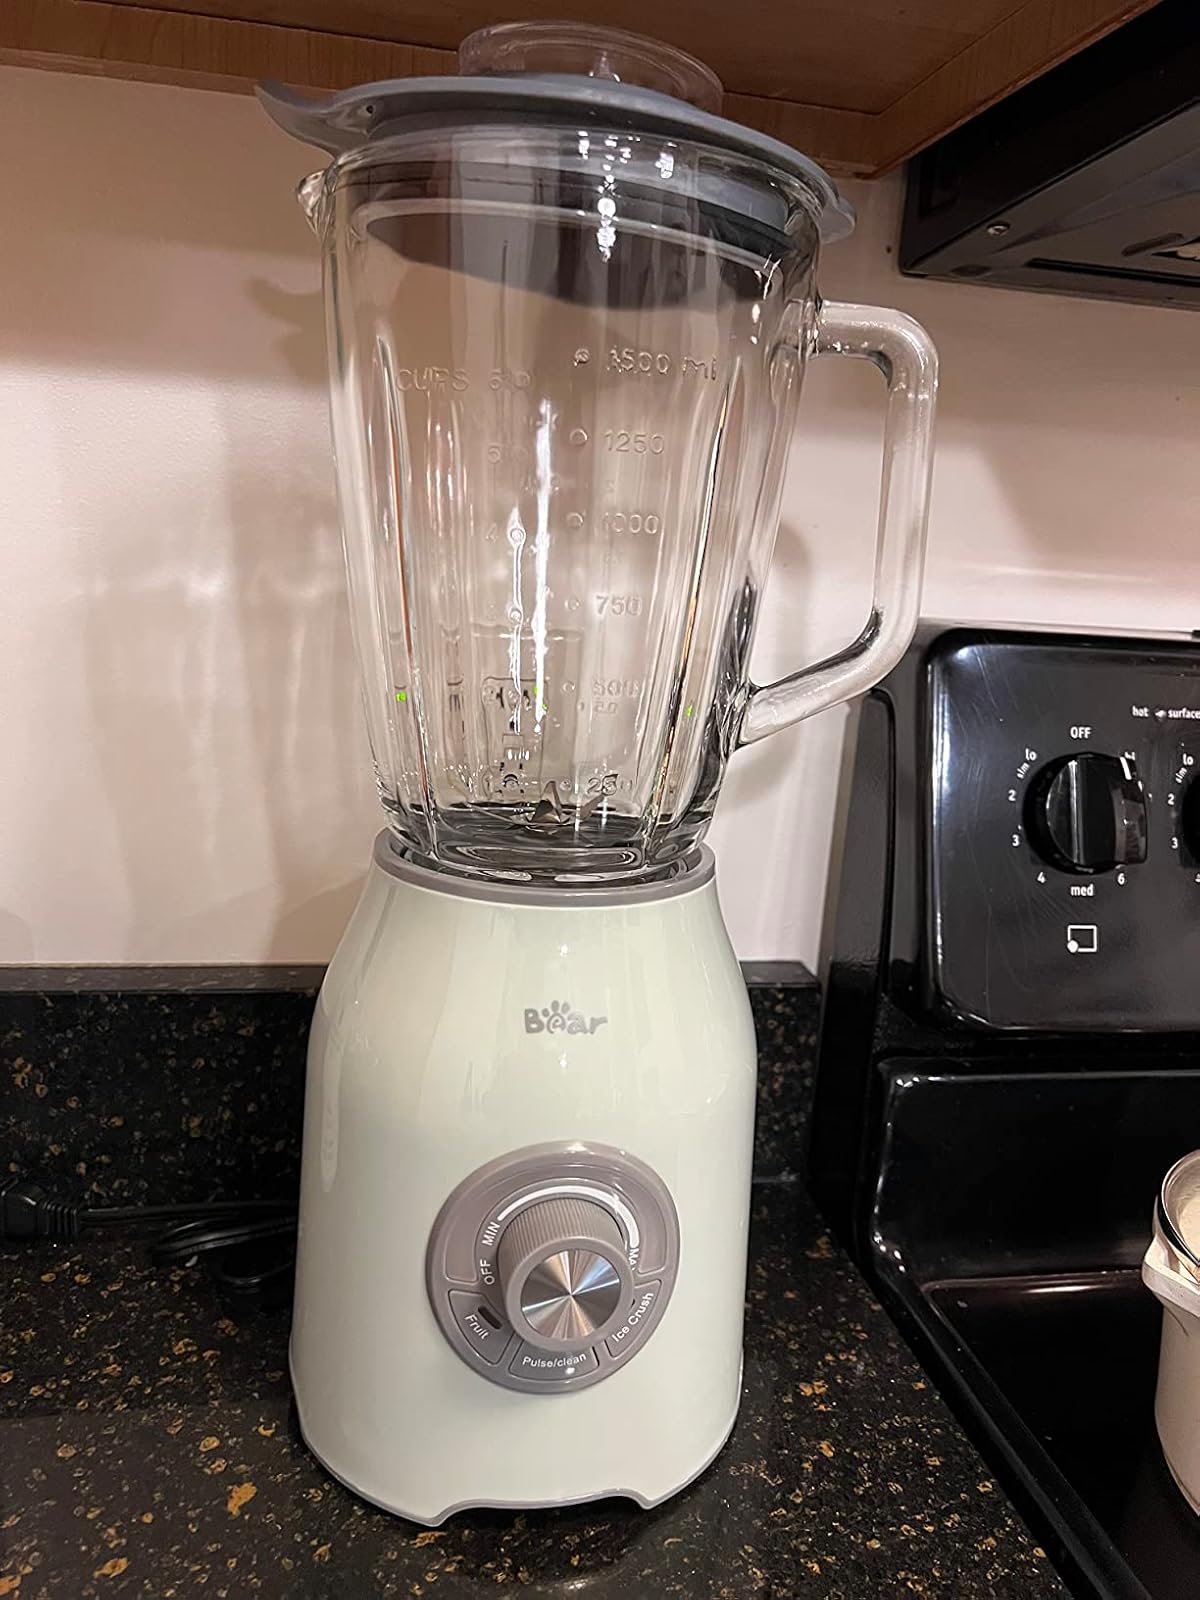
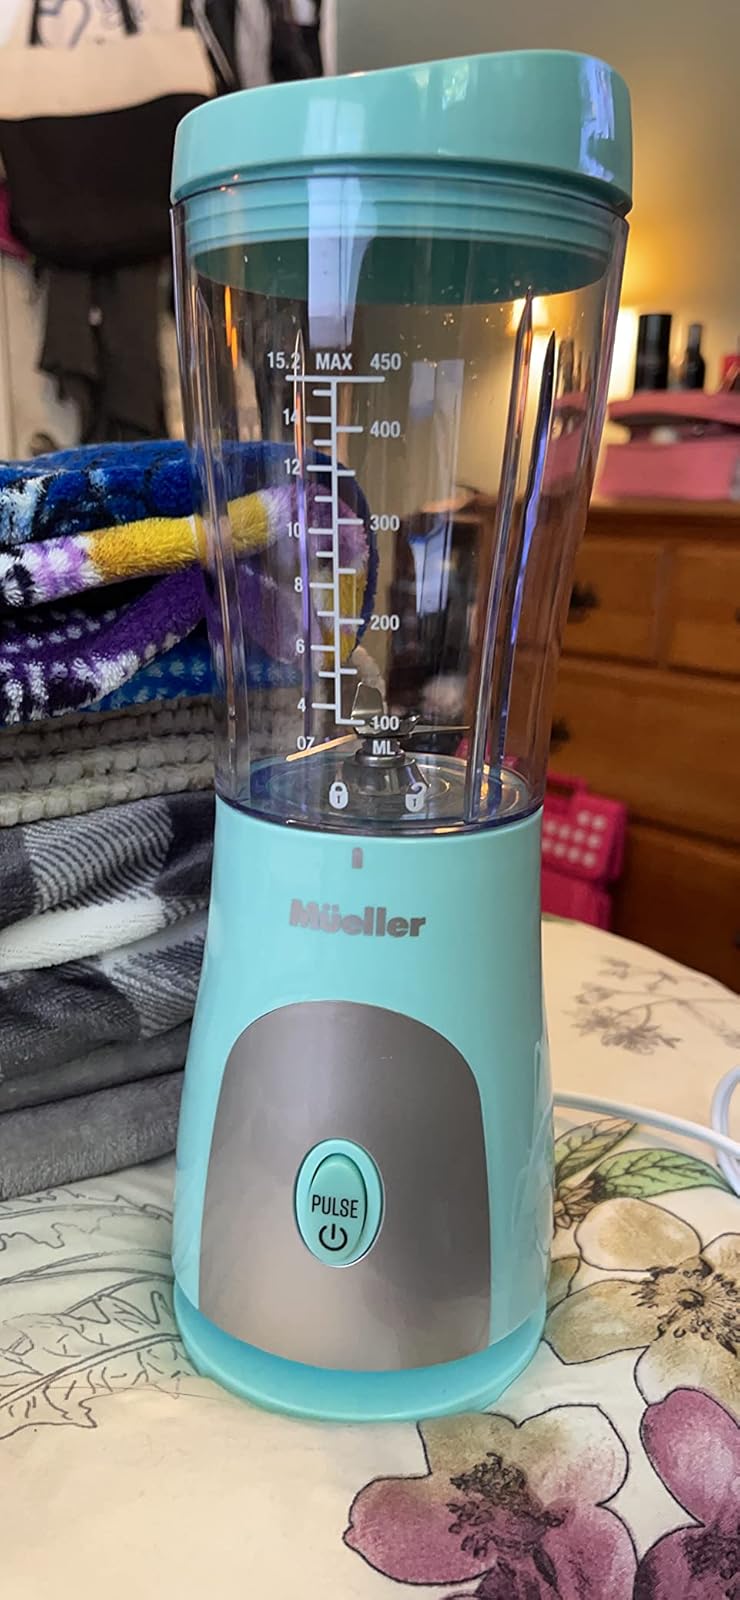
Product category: items_blender
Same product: no